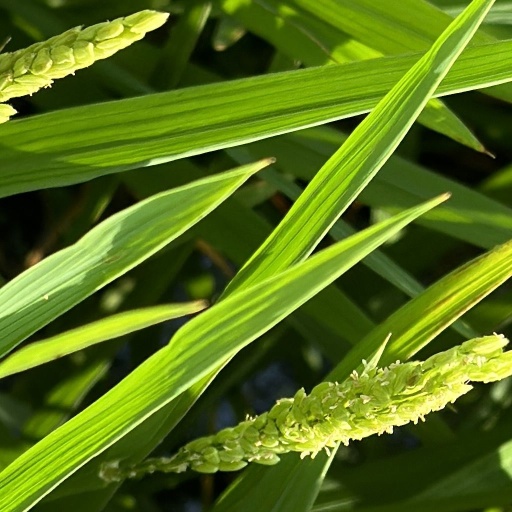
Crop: rice